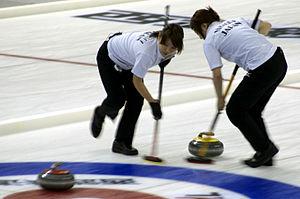
L'équipe du Japon de curling est la sélection qui représente le Japon dans les compétitions internationales de curling.